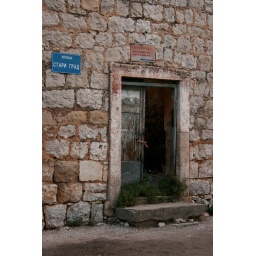
We had a bit of a struggle reading road signs in Bosnia ...